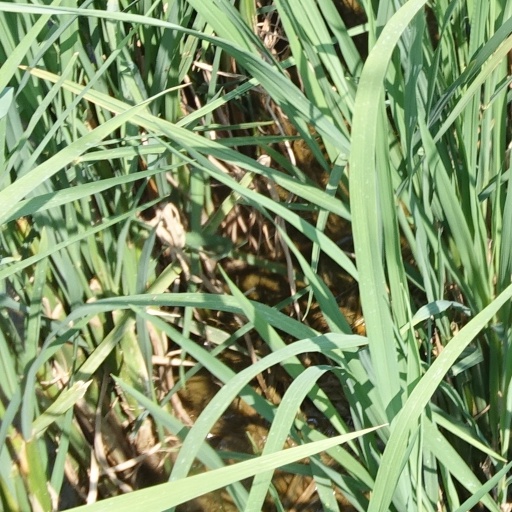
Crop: rice